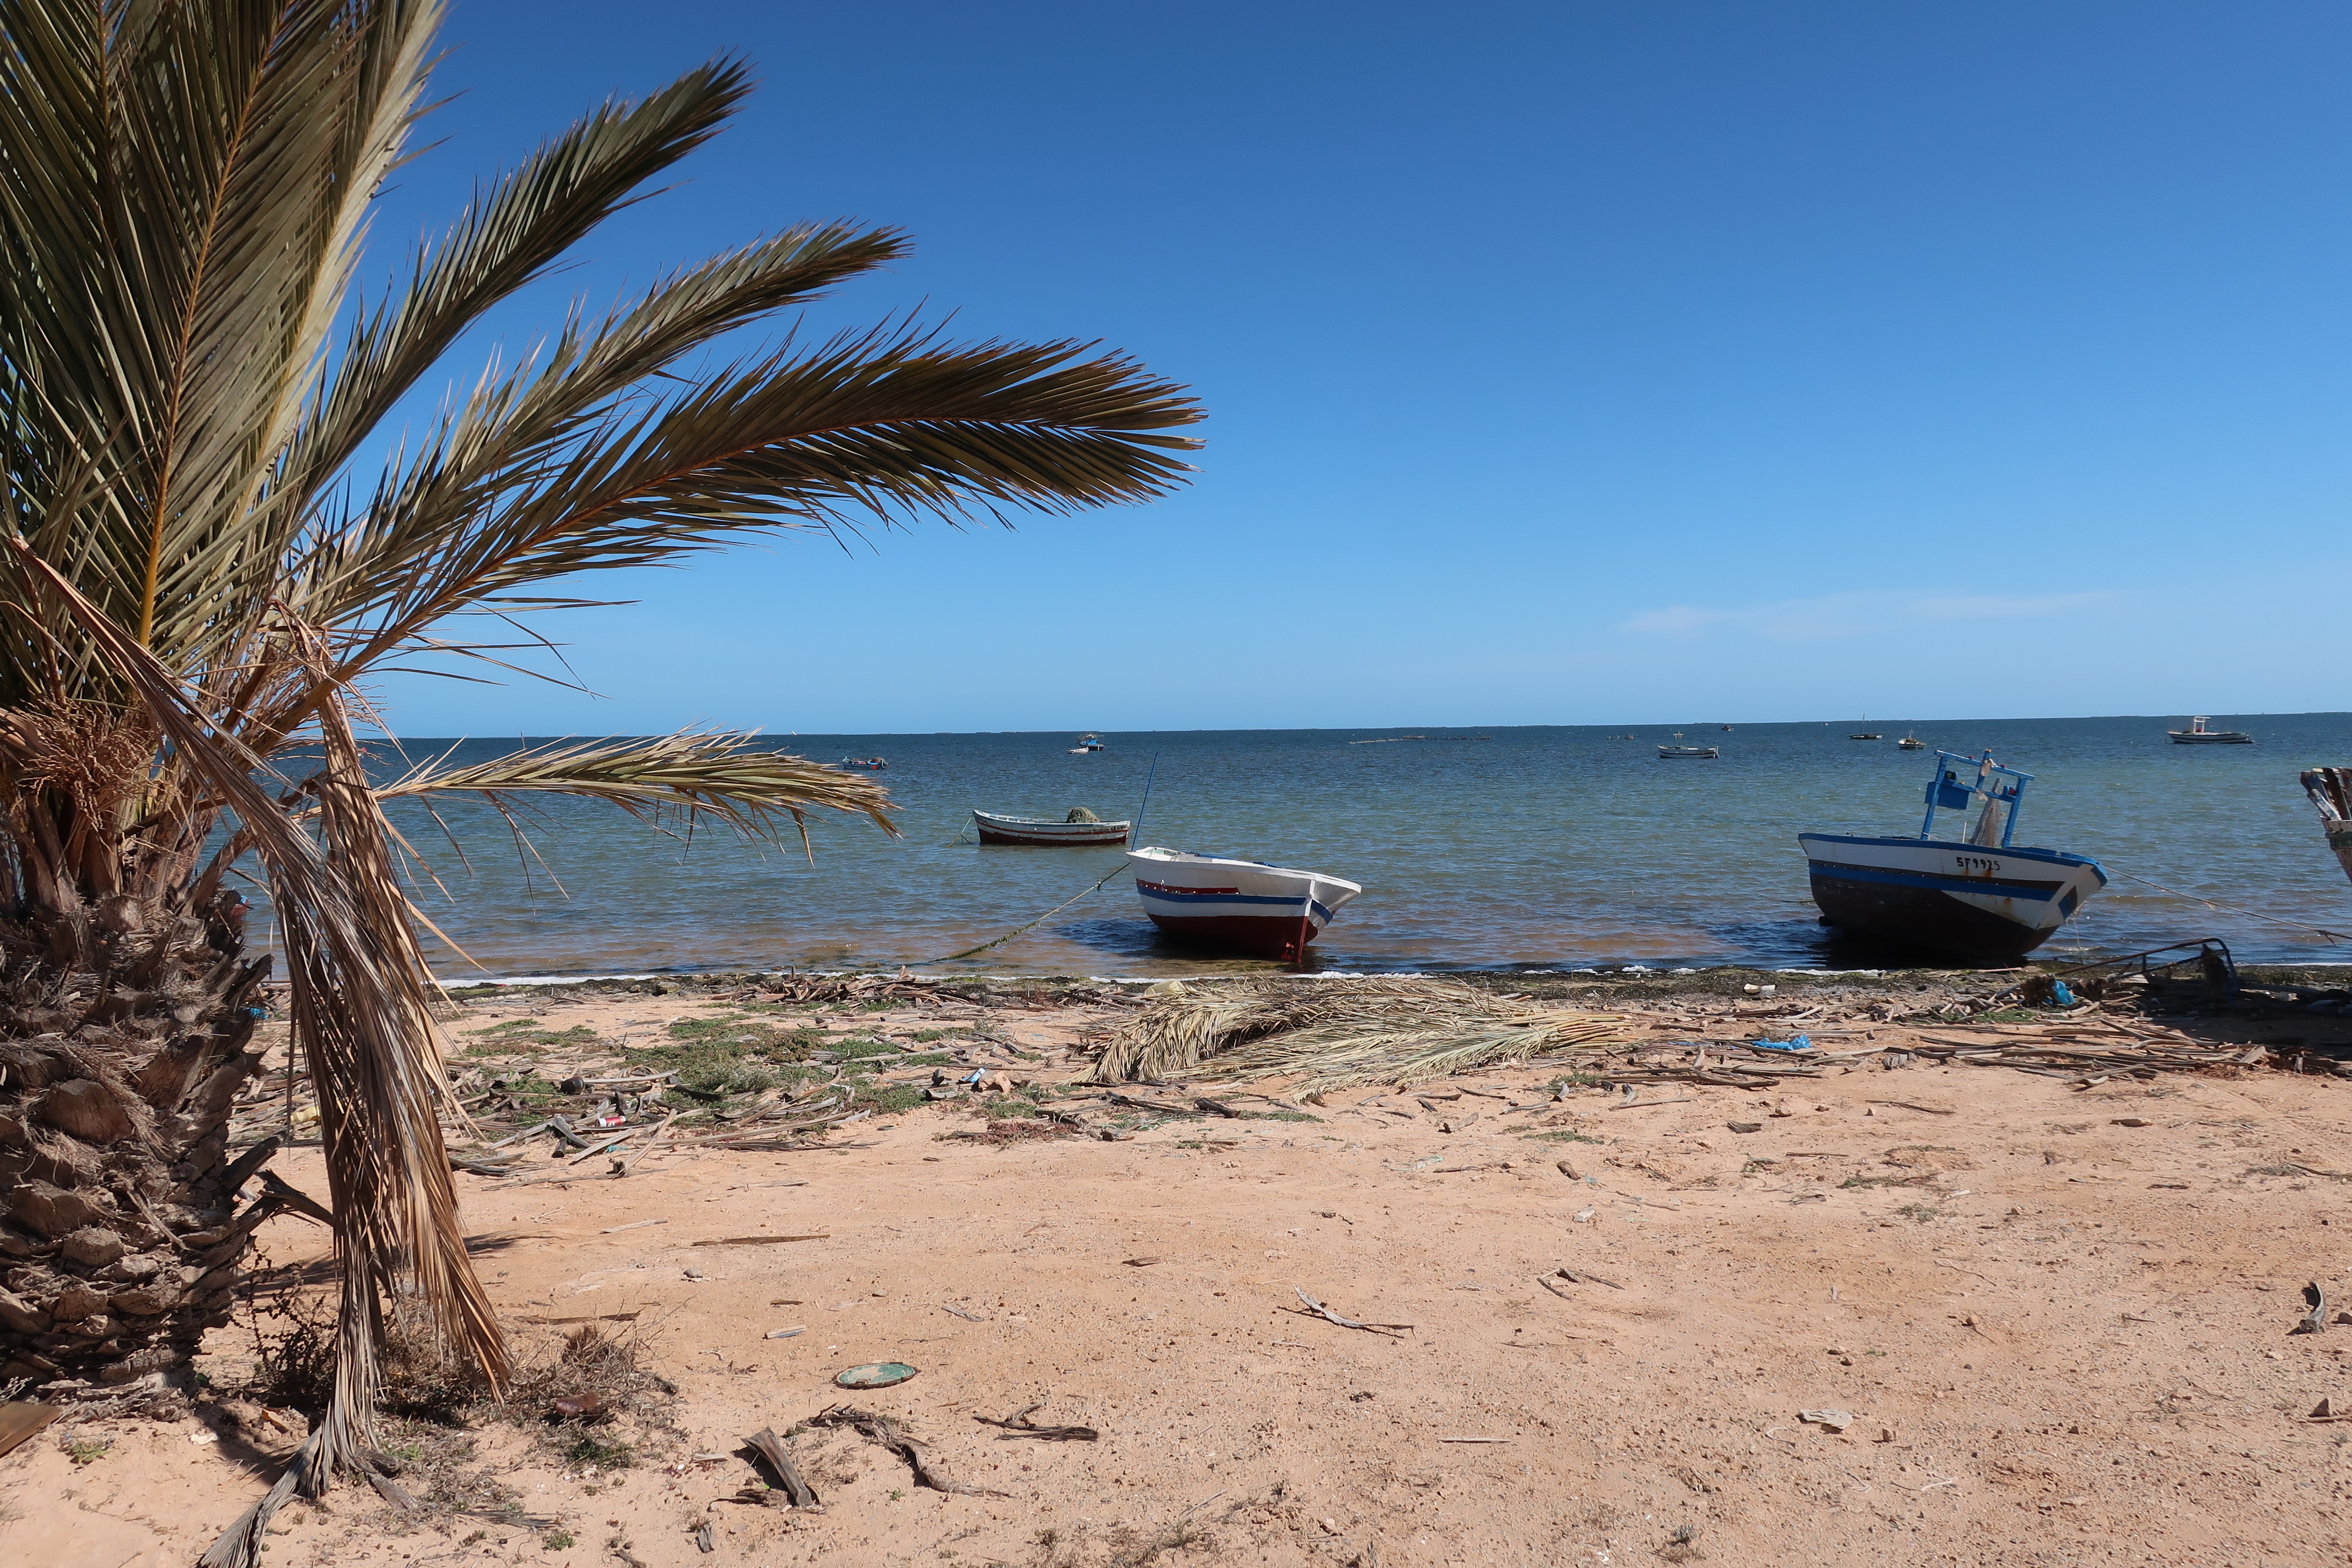
nature, sea, beach, body of water, coastal and oceanic landforms, shore, sky, coast, arecales, palm tree, tree, water, ocean, boat, tropics, plant, sand, vehicle, bay, vacation, tourism, plant community